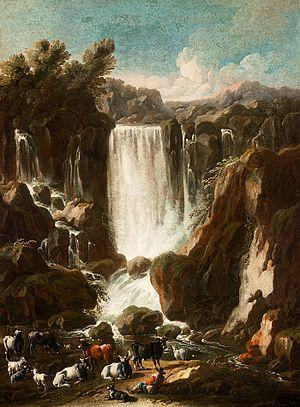
Philipp Peter Roos est un artiste peintre et graveur à l'eau-forte allemand, surnommé Rosa di Tivoli, né à Francfort en 1655, mort à Rome le 17 janvier 1706.